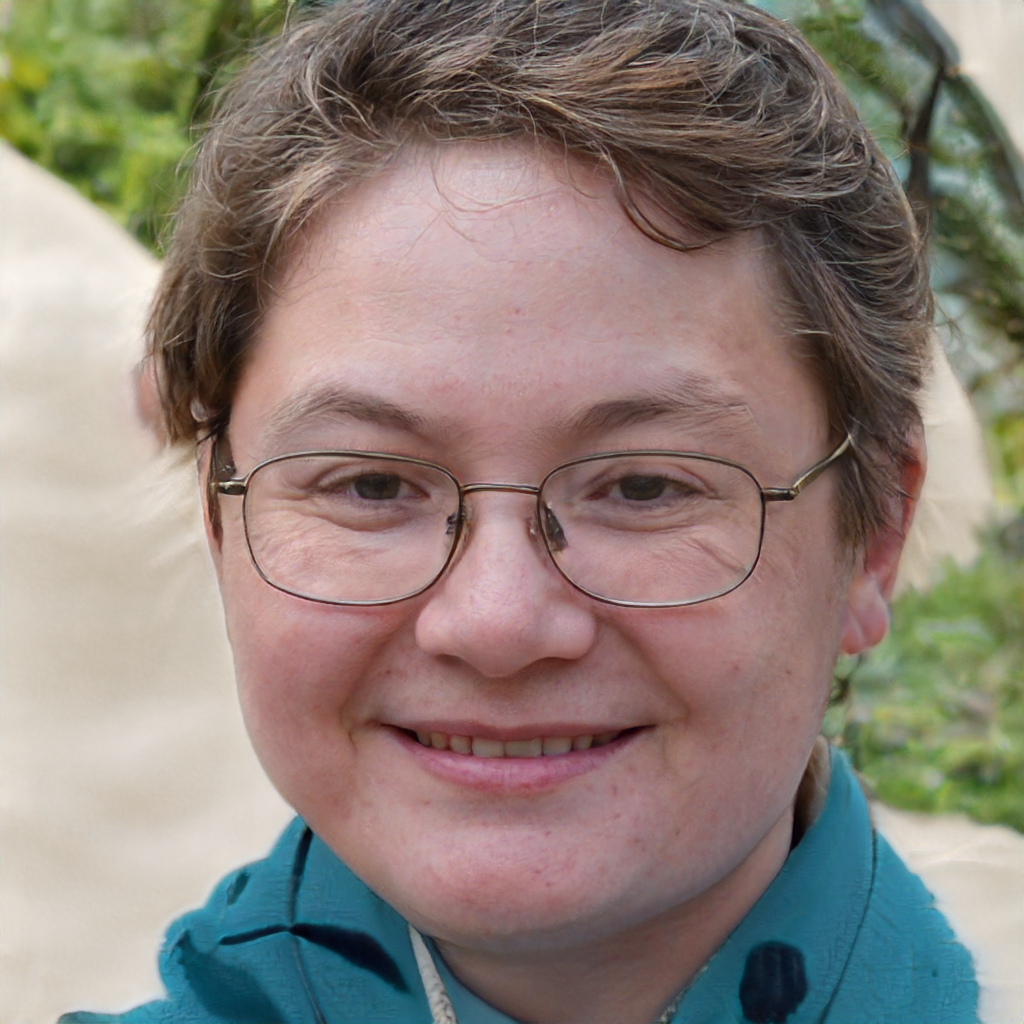
Gender: Female